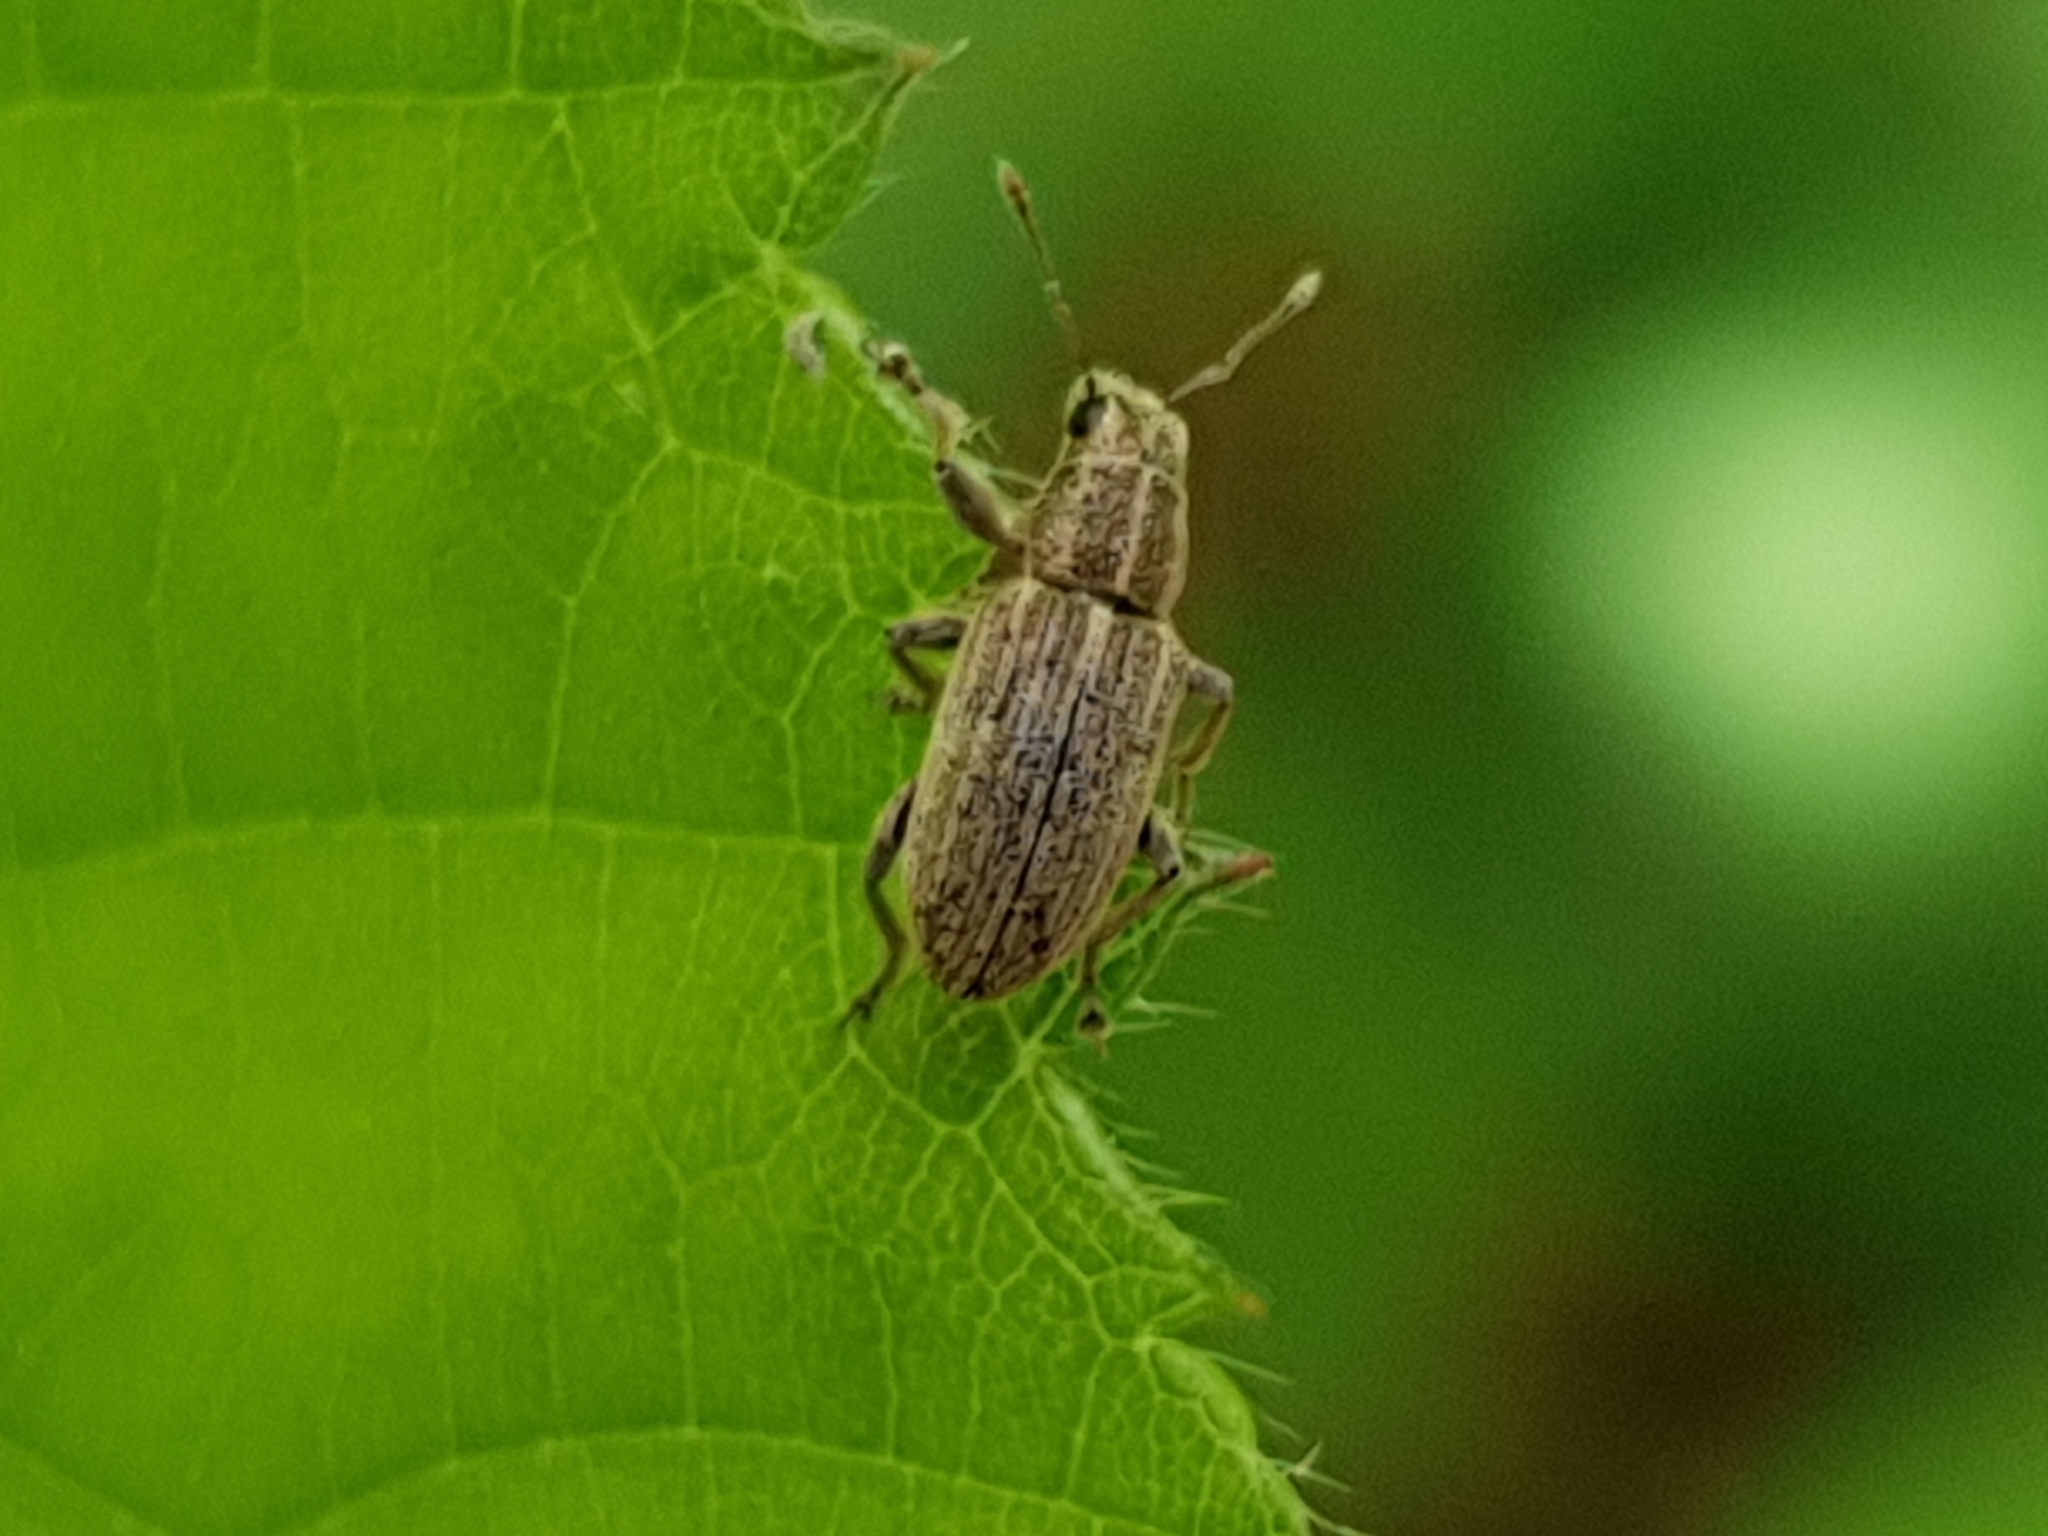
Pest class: pea_leaf_weevil